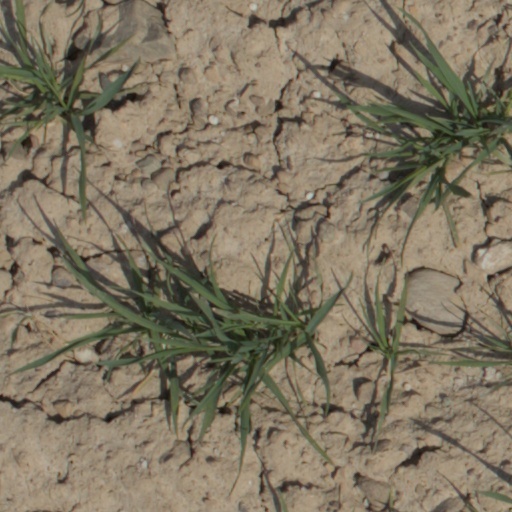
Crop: wheat